Bert Mercer

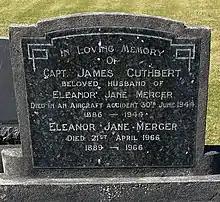
Headstone at Mercer's grave in Hokitika Cemetery

Mercer died in an aircrash in 1944 when the company's de Havilland Dragon ZK-AHT, piloted by Colin Lewis, crashed on Mount Hope, en route from Nelson to Westport. He is buried in the Hokitika Cemetery. In 1945, Air Travel (NZ) Ltd came under government control but continued until 1967 when the national air carrier NAC began flights into Hokitika. Eleven pilots flew for Air Travel (NZ) Ltd between 1934 and 1947.